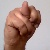
The image shows a hand gesture representing the letter 'N' in Indian Sign Language.